Koivusaari

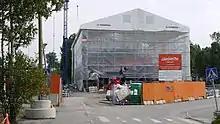
The eastern entrance of the Koivusaari metro station under construction in August 2015.

There used to be two islands at the site of the current island of Koivusaari: the northern island of Koivusaari and the southern island of Leppäsaari. On a Russian topographical map made from 1902 to 1911 there were fisher settlements on Koivusaari. The islands of Koivusaari and Lauttasaari belonged to the municipality of Huopalahti, which was annexed to the city of Helsinki in early 1946. The eastern part of Koivusaari had already been filled with reclaimed land at the time, and it had been connected to Leppäsaari with a causeway. The street Jorvaksentie, opened for traffic in 1935 was built to pass through Koivusaari. This traffic connection led to the area being used as a landfill until the 1952 Summer Olympics, when the landfill was covered with soil. The landfill was located to the south of the highway. The area was used as landfill both by companies and by the Finnish Defence Forces, whose army boots and ammunition were found in the area during construction of electrical wire support beams.